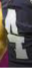
Number: 4